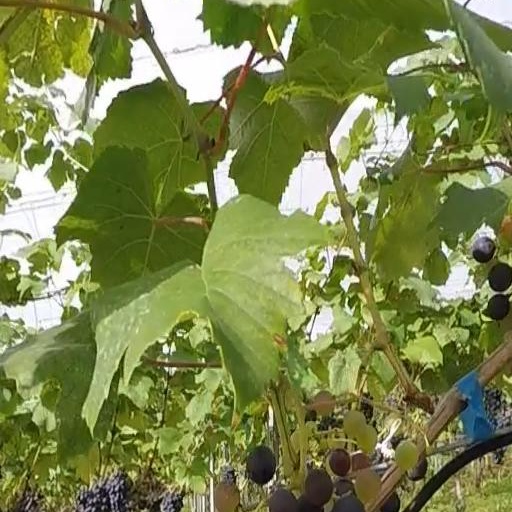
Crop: grape